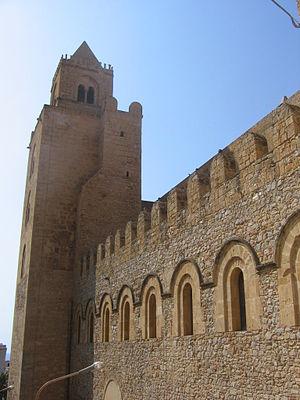
La cathédrale de Cefalù est une église catholique romaine située à Cefalù, importante station balnéaire de Sicile.